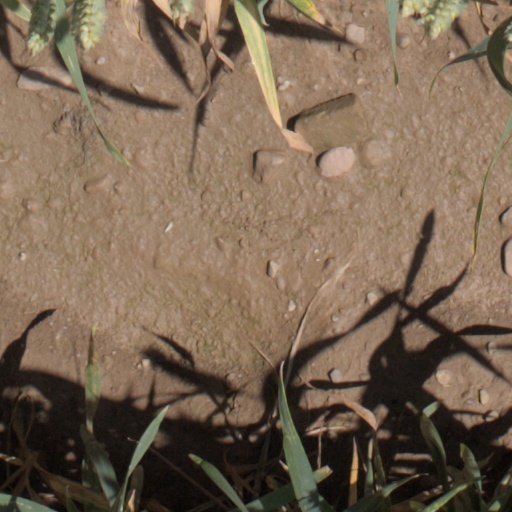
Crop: wheat